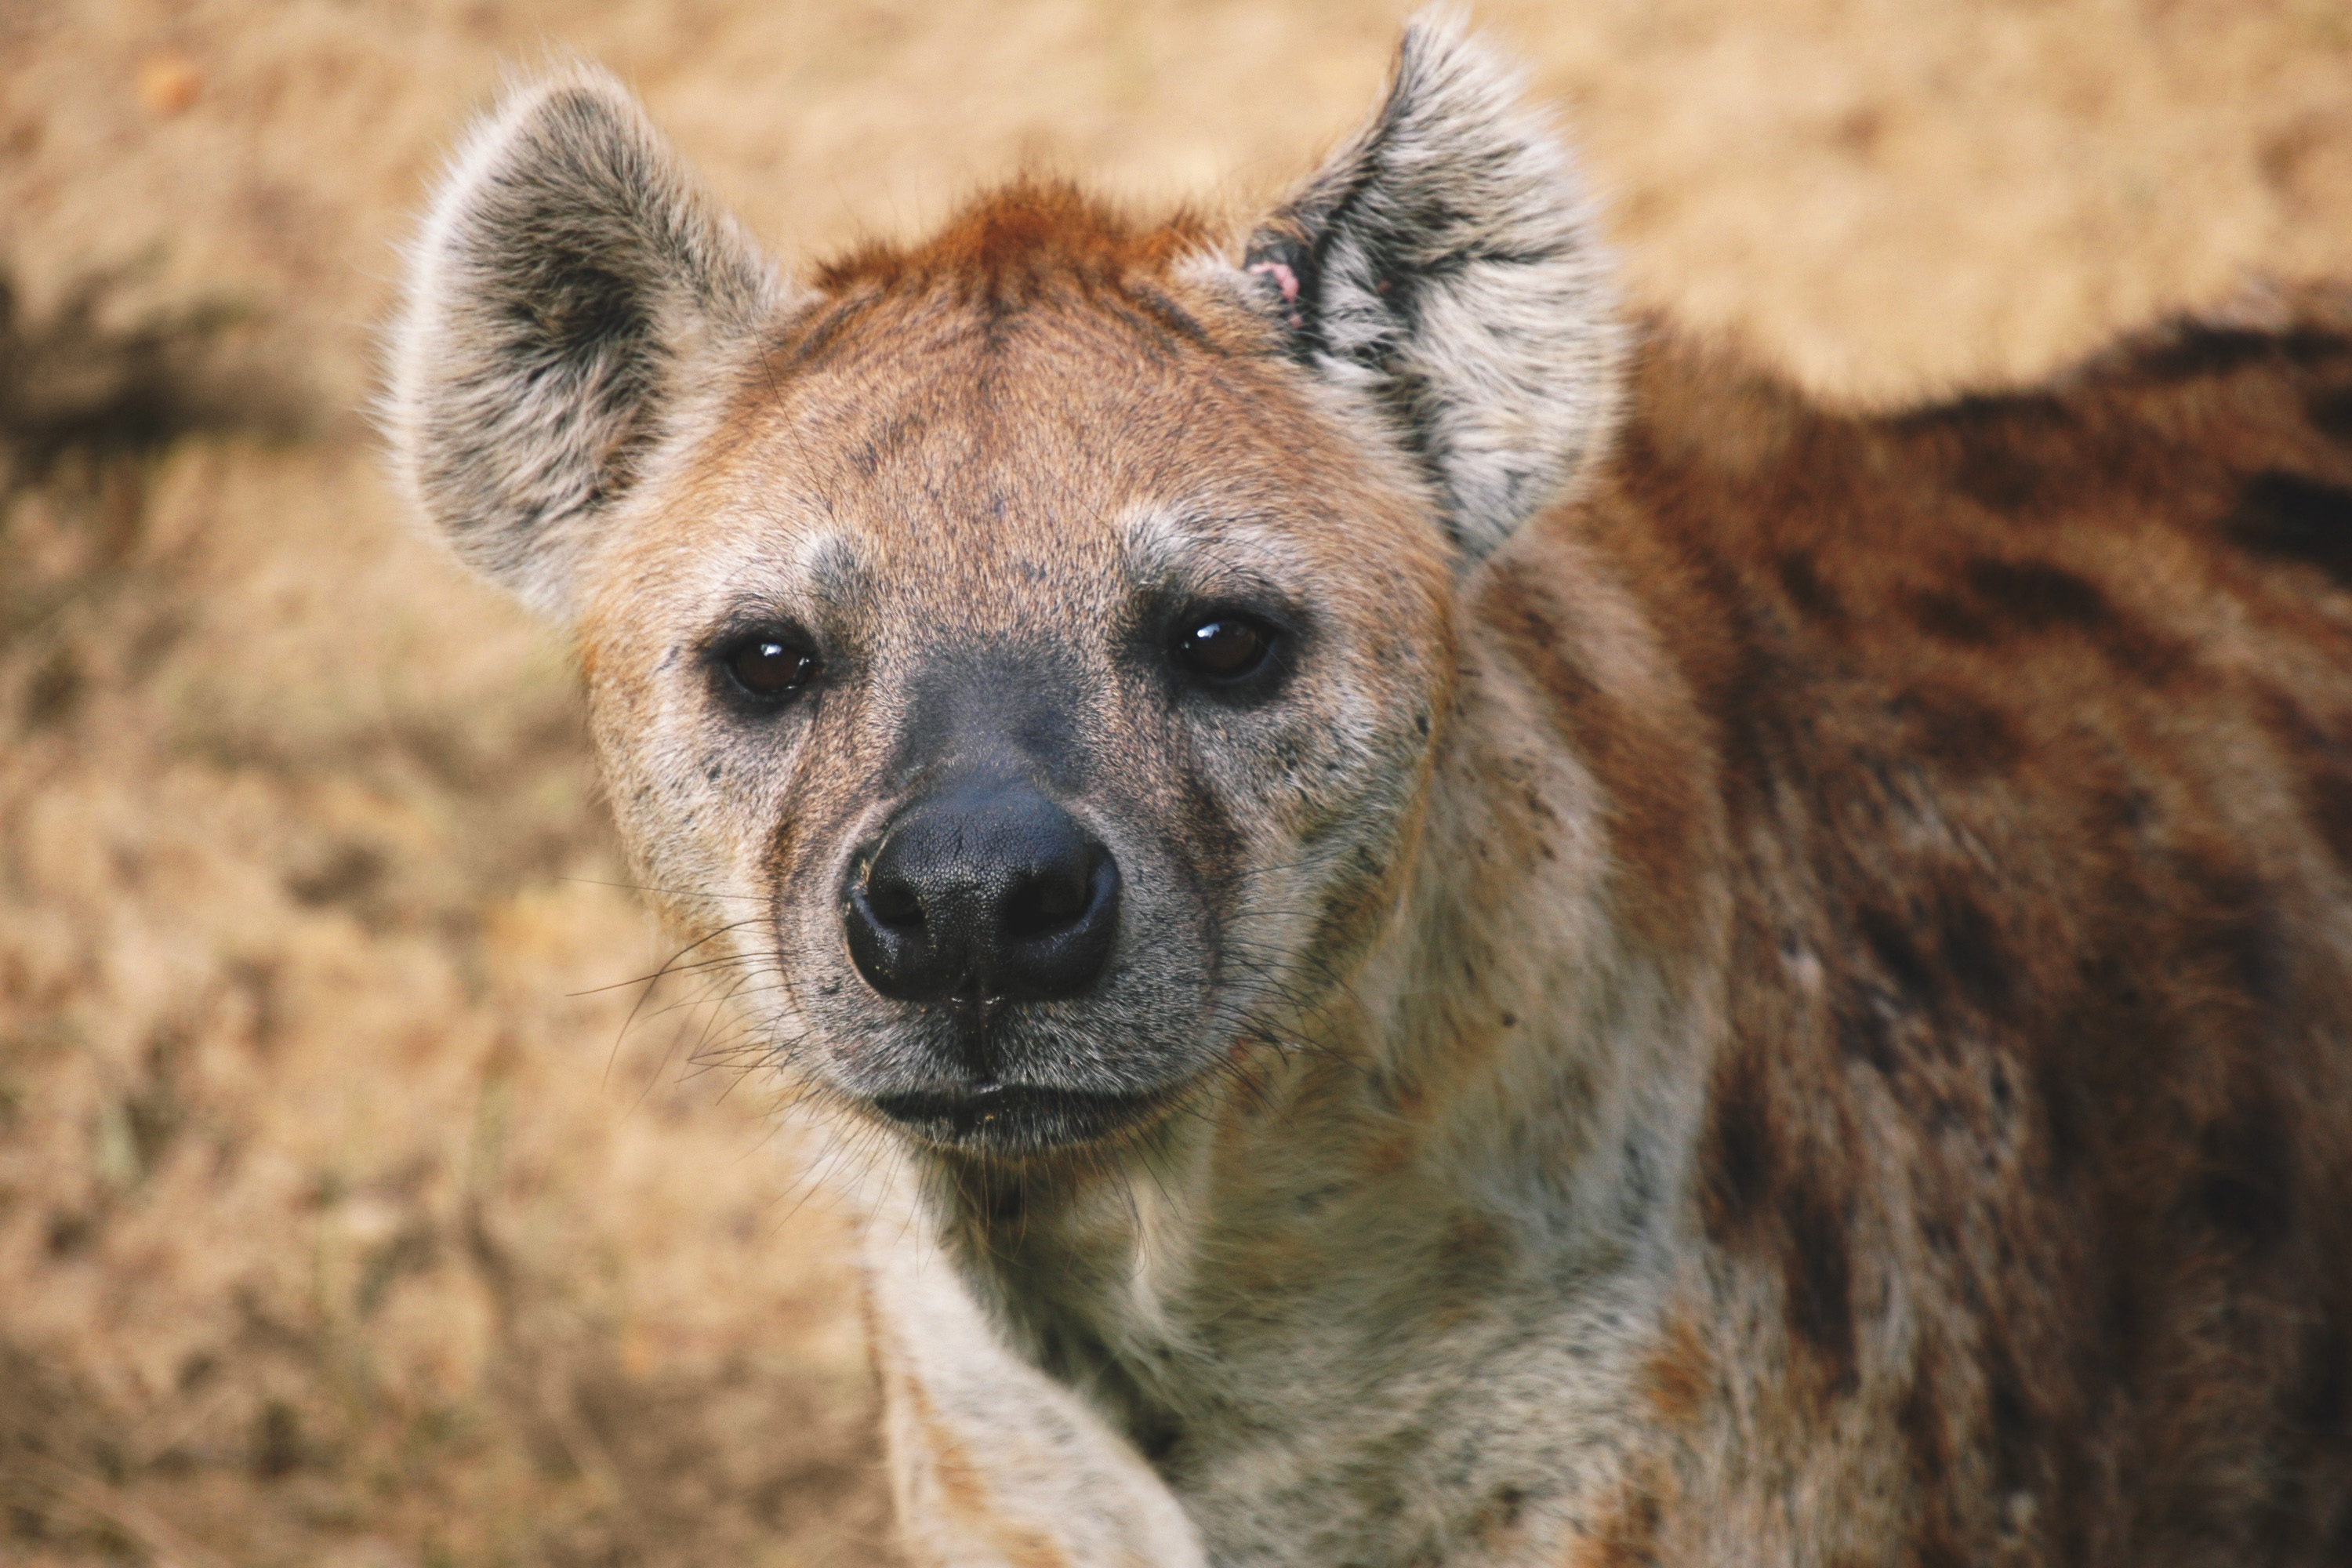
hyena, mammal, vertebrate, terrestrial animal, wildlife, spotted hyena, carnivore, snout, eye, organism, whiskers, canidae, safari, lycaon pictus, fawn